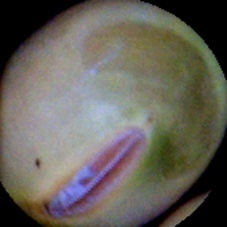
Label: Immature